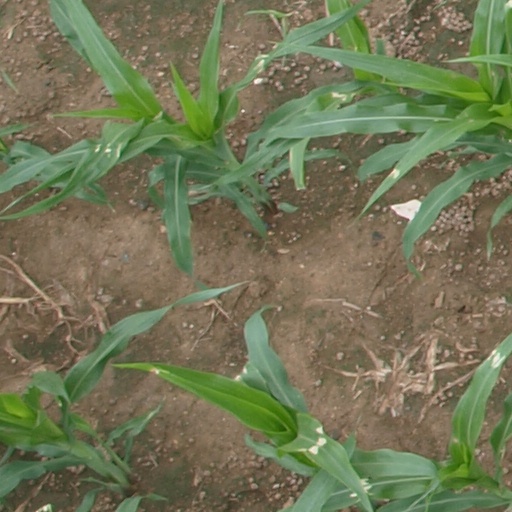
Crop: maize; corn